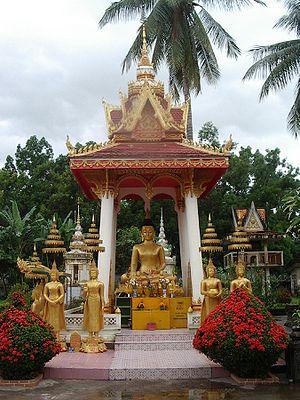
Bouddha dans l'enceinte du monastère. Русский: Будда во Вьентьяне.
Le Vat Sisakhet est le plus vieux temple de Vientiane. Il fut édifié en 1818 sur l'ordre du roi Anouvong. Chaque année, le roi y recevait le serment de fidélité des fonctionnaires.